Cro-Magnon

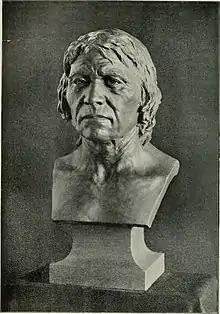
1916 reconstruction of

Fossils and artifacts from the Palaeolithic had actually been known for decades, but these were interpreted in a creationist model (as the concept of evolution had not yet been conceived). For example, the Aurignacian Red Lady of Paviland (actually a young man) from South Wales was described by geologist Reverend William Buckland in 1822 as a citizen of Roman Britain. Subsequent authors contended the skeleton was either evidence of antediluvian (before the Great Flood) people in Britain, or was swept far from the inhabited lands farther south by the powerful floodwaters. Buckland assumed the specimen was a woman because he was adorned with jewellery (shells, ivory rods and rings, and a wolf-bone skewer), and Buckland also stated (possibly in jest) the jewellery was evidence of witchcraft. Around this time, the uniformitarianism movement was gaining traction, headed principally by Charles Lyell, arguing that fossil materials well predated the biblical chronology.